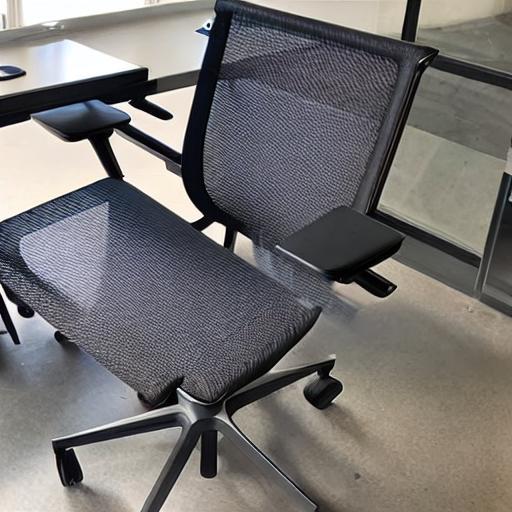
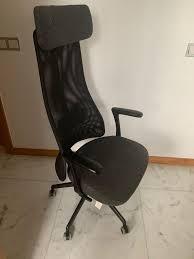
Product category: items_chair
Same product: no